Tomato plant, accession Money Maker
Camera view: tilt-top (135 deg); turntable rotation: 300 degrees
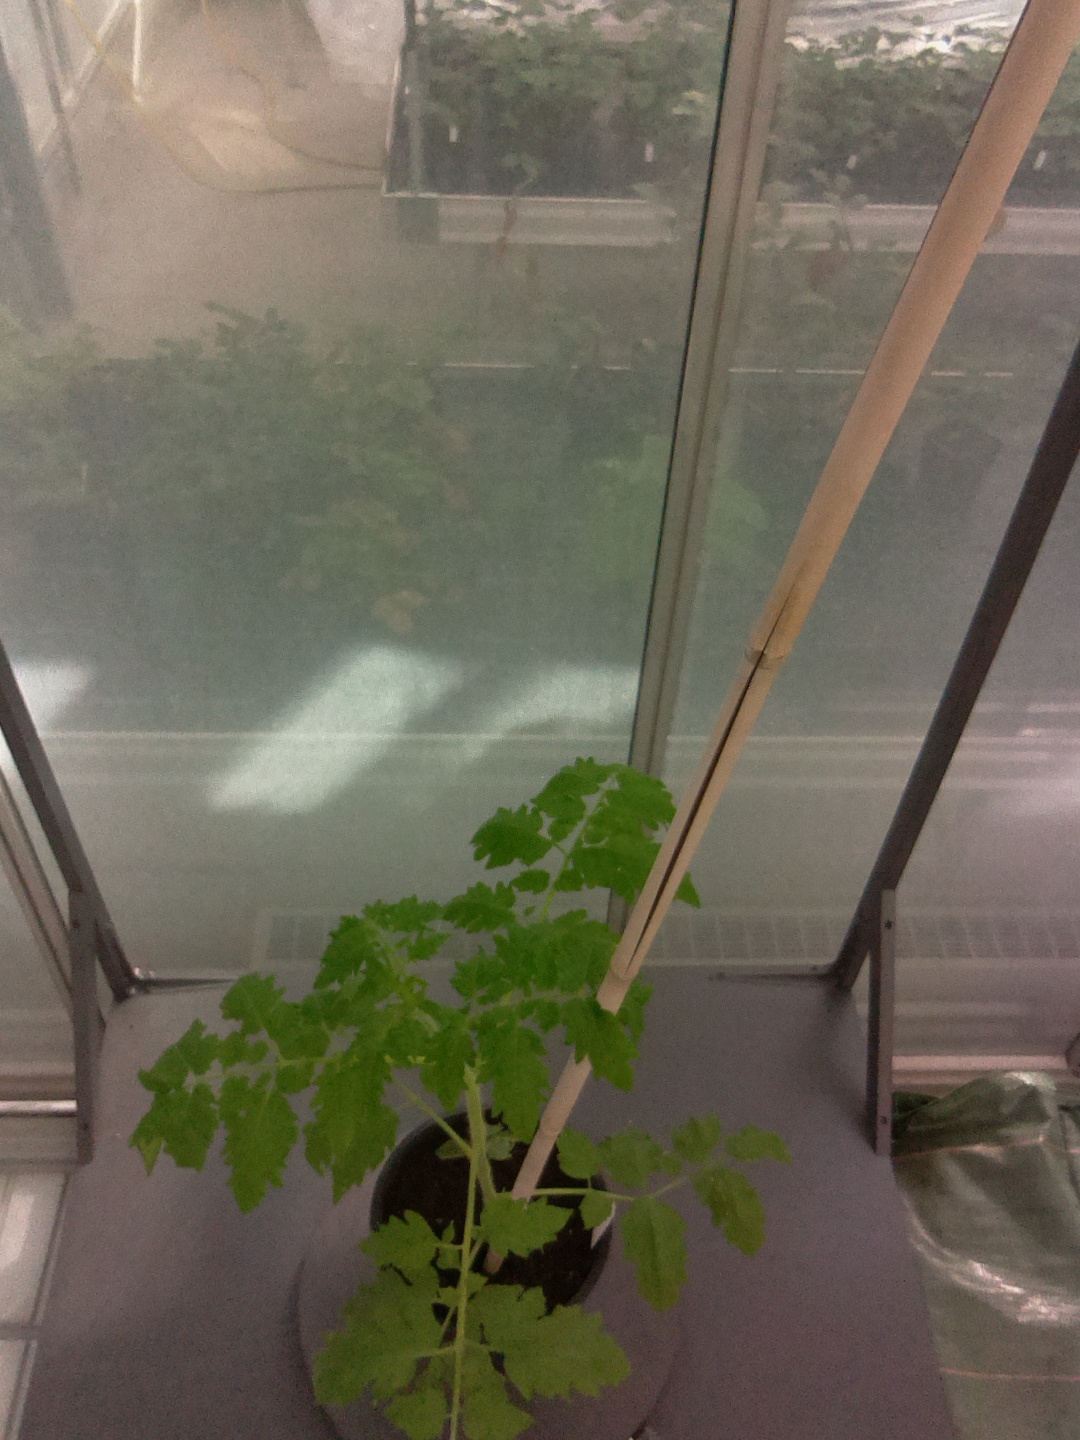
BBCH growth stage 15: 10 of true leaves visible